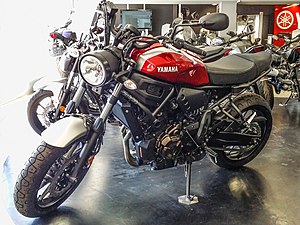
Yamaha Corporation / Produkter
Yamaha Corporation er en japansk multinationalt selskab and konglomerat med en meget bredt produktsortiment og services. Yamaha Corporation er en af bestanddelene af Nikkei 225 og er verdens største piano fremstillende selskab. Den tidligere motorcykel afdeling blev etableret i 1955 som Yamaha Motor Co., Ltd., som startede som et tilknyttet selskab, men som senere blev selvstændig, selvom Yamaha Corporation stadig er en stor aktionær.